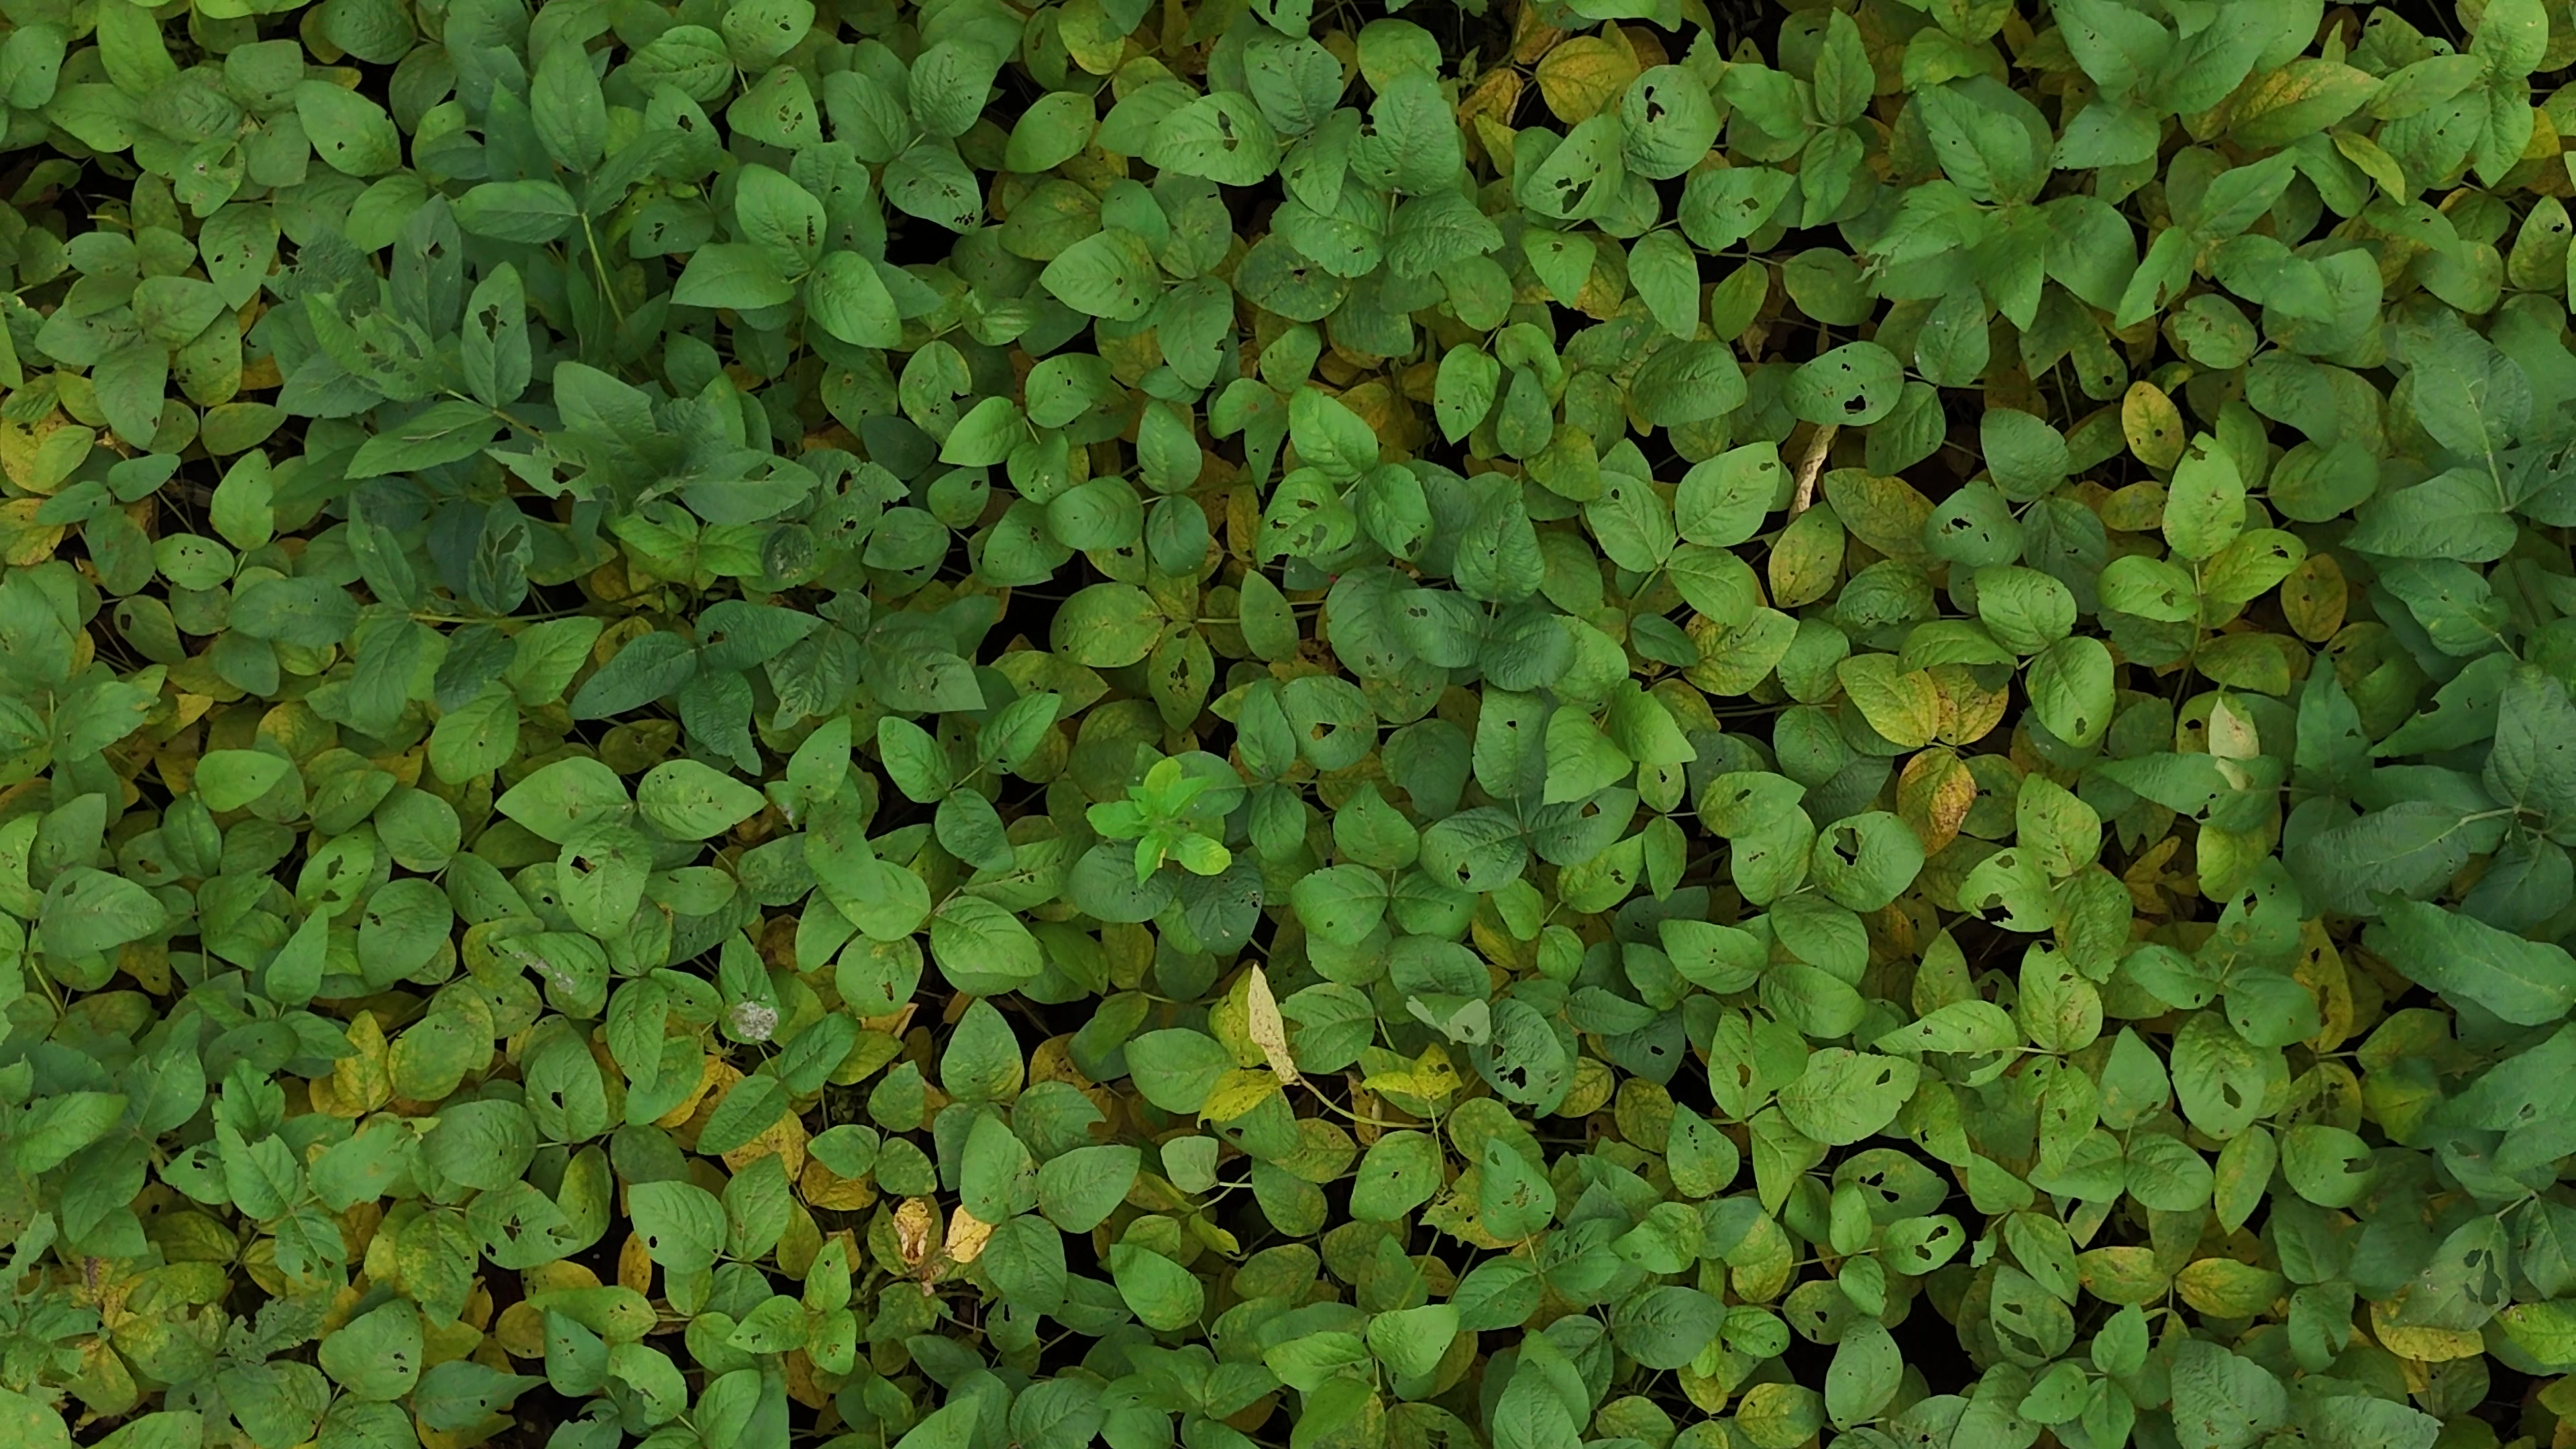
Label: Mosaic